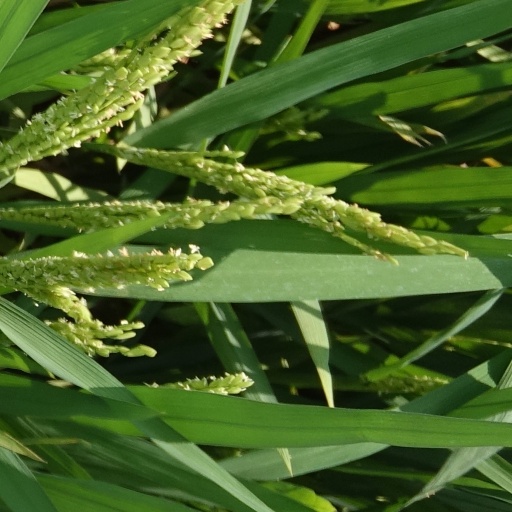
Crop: rice